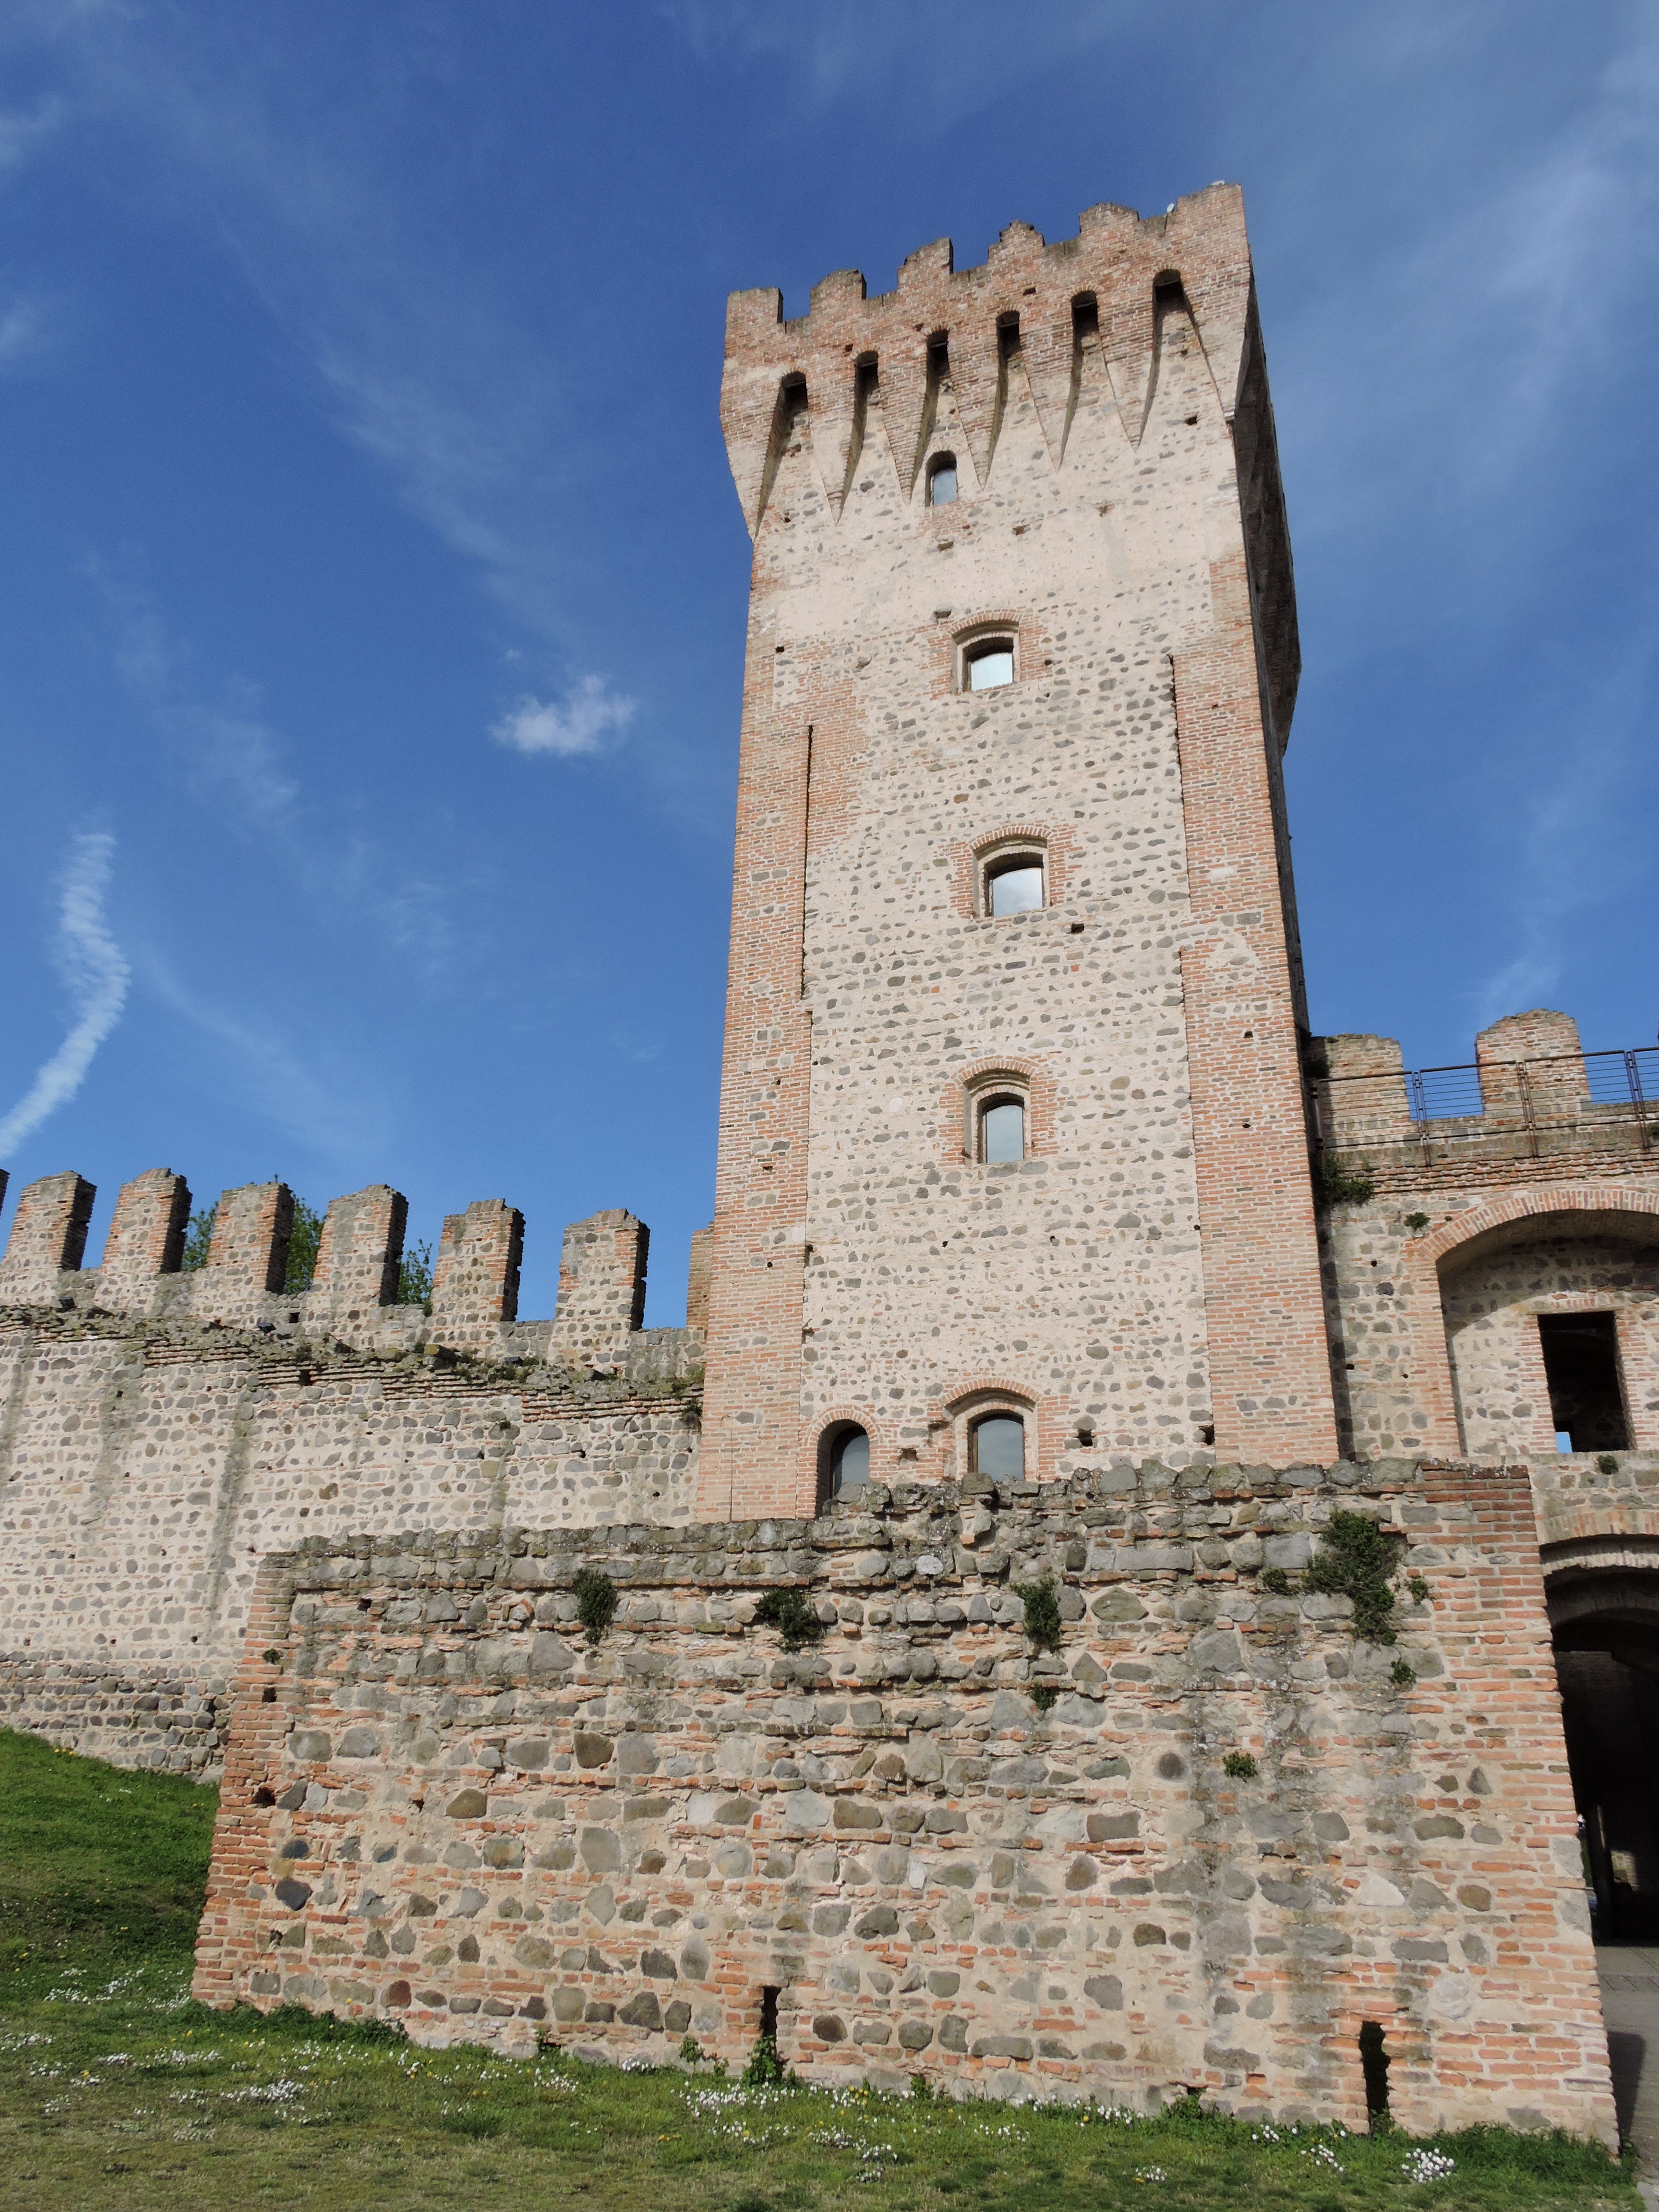
sky, building, chateau, tower, castle, italy, fortification, medieval, ruins, walls, torre, middle ages, este, historic site, ancient history